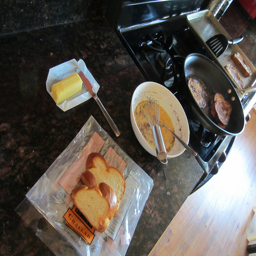
A counter topped with pieces of bread and a bowl of batter.
some food is laying out on a kitchen counter
A stick of butter next to a bowl with a whisk in it.
French toast is being made in the kitchen for breakfast.
Bread, a bowl with a whisk, and butter sit next to a stove with a frying pan.